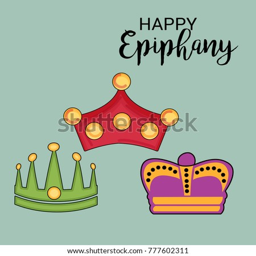
vector illustration of a banner for happy epiphany written in human language .